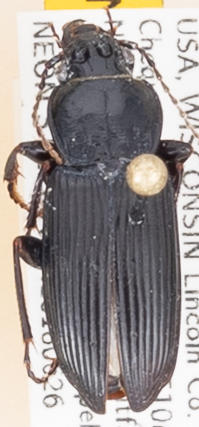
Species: Pterostichus melanarius melanarius
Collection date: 2018-06-26
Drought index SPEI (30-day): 1.274
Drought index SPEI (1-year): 0.09
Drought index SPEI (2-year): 2.09